List of Noah's Arc characters

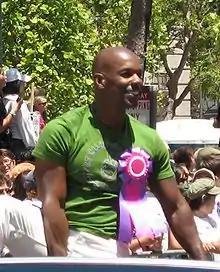
Chance Counter was portrayed by Doug Spearman.

Chance is an economics professor at a college. It is revealed during a flashback in the second episode that Noah was a student of his and that this is how they met. He is described as the voice of reason in the group. Chance is Eddie's partner. He also helps take care of Eddie's young daughter Kenya. In the pilot episode, Chance is shown giving up his apartment and moving in with Eddie. In the third episode of season 1, Eddie is shown having cheated on Chance with another guy from an online website while Chance alongside Noah, Alex, Ricky, Trey, and Wade watch through a window of the guy's home. This causes Chance to break up with Eddie and move in with his friend Noah. Despite their breakup, Chance still keeps his obligations to Kenya including picking her up from school and ballet. After his breakup with Eddie, Chance begins dating T-Money, a street gangster, to explore why Eddie cheated with a guy of similar nature. For a brief period, Chance abandons his professional attire to act and dress more like a thug. T-Money also gives Chance the nickname "Lil' C". Chance later reconciles with Eddie after Eddie proposes to him. In a deleted scene, Chance revealed to Eddie that he never had sex with T-Money. At the end of season 1, Chance and Eddie got married.